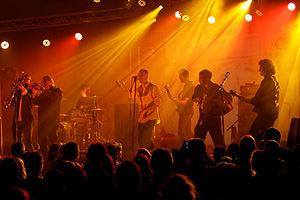
Red Cardell est un groupe de rock indépendant français, originaire de Quimper, en Bretagne. Il est formé en 1992 par Jean-Pierre Riou, Jean-Michel Moal et Ian Proërer. Après le départ de ce dernier en 2001, Manu Masko devient le batteur du groupe jusqu'en 2015.